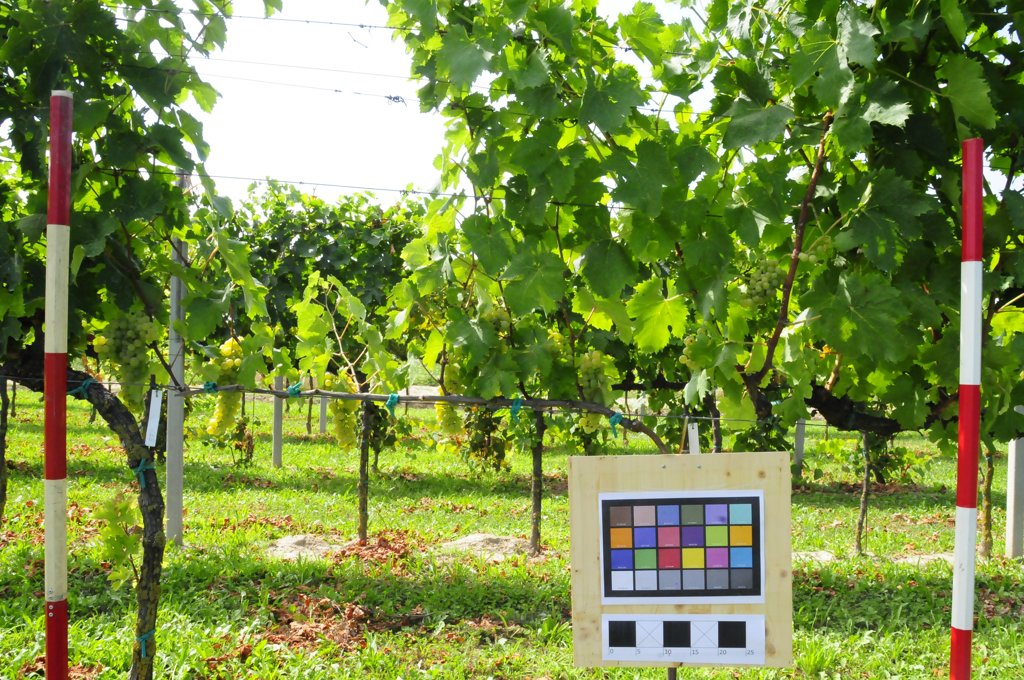
Berries visible: 254
Grape clusters: 5